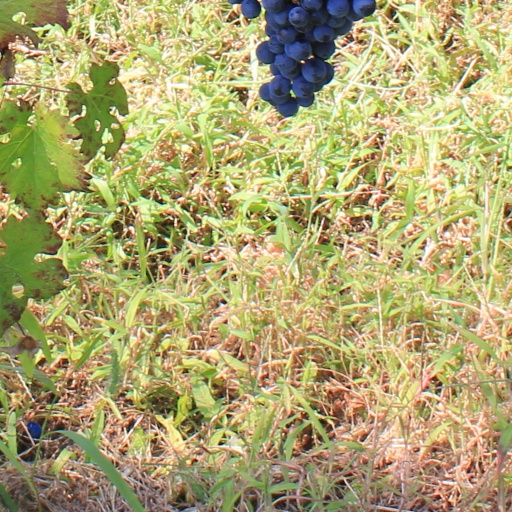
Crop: grape